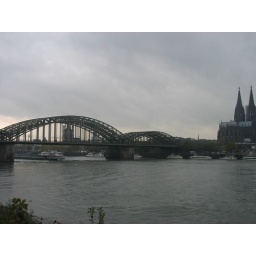
View from the bank of river Rhine. One can see the cathedral and bridge in the picture